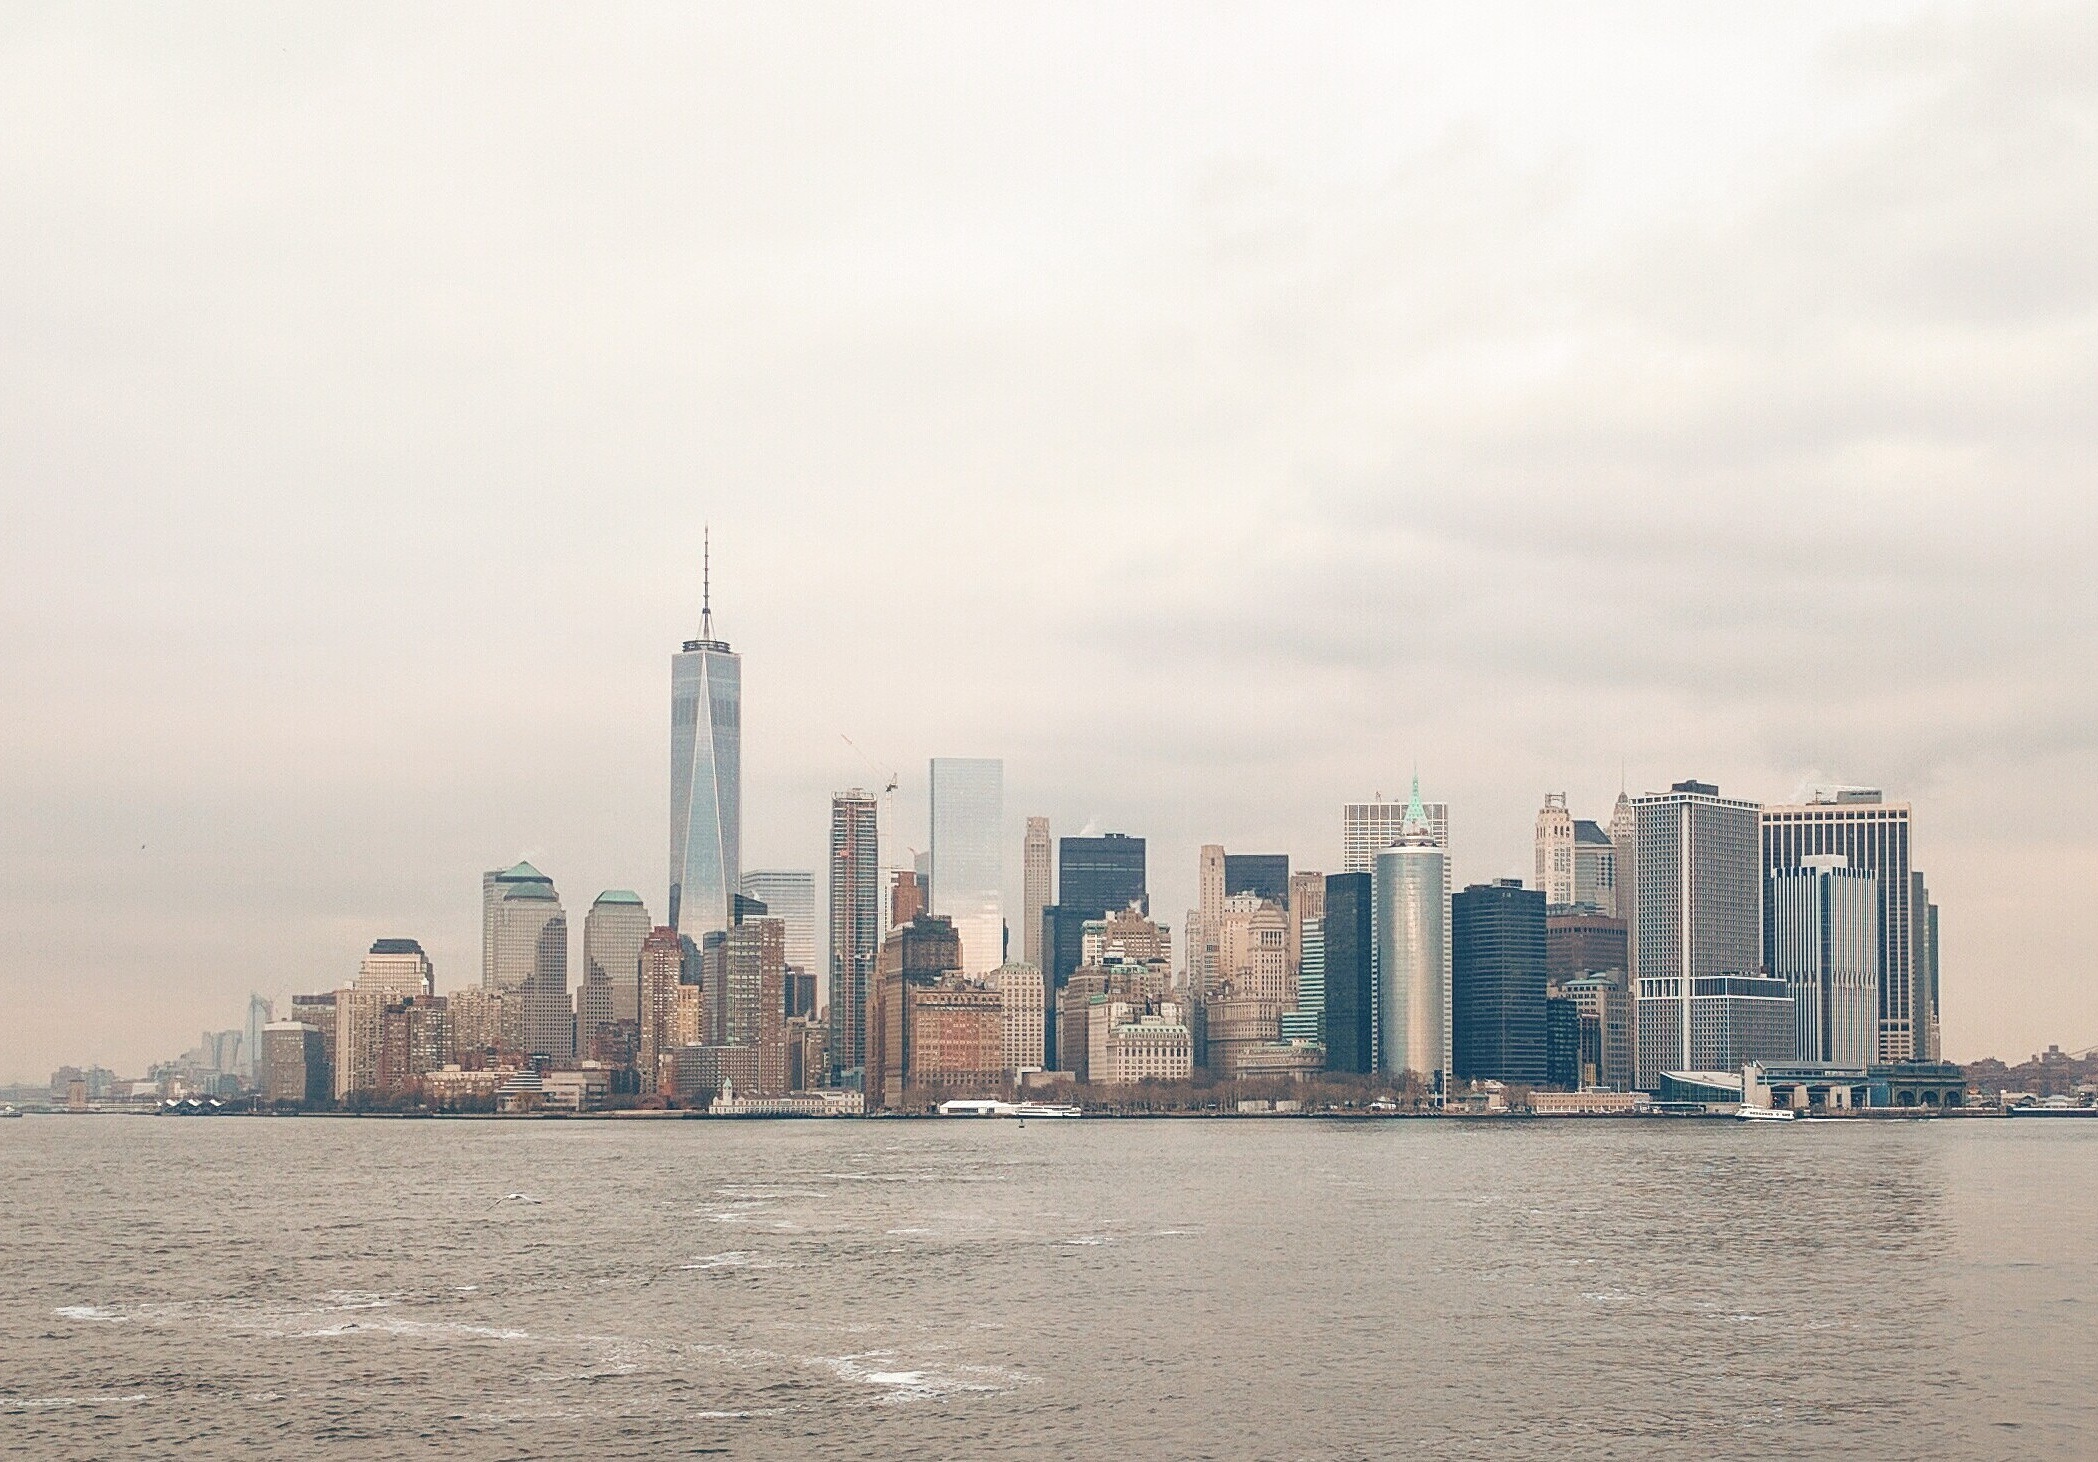
horizon, skyline, city, skyscraper, cityscape, downtown, tower, haze, tower block, metropolis, urban area, geographical feature, atmospheric phenomenon, human settlement, atmosphere of earth